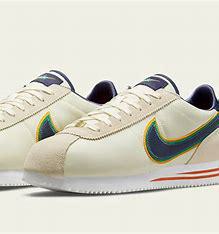
Brand: Nike
Model: Cortez